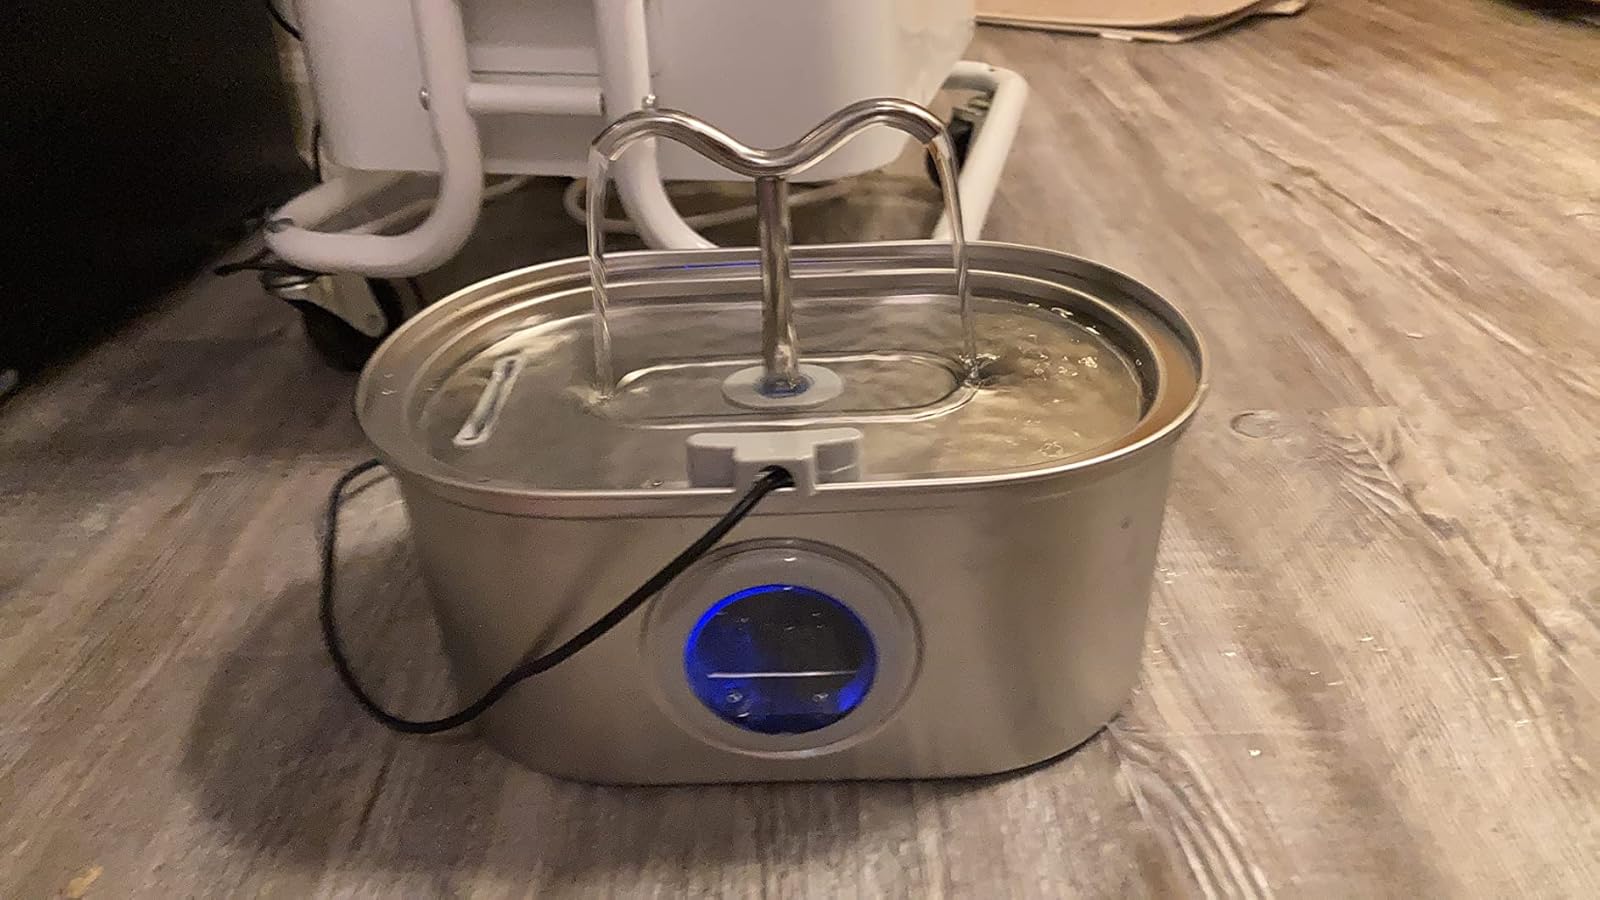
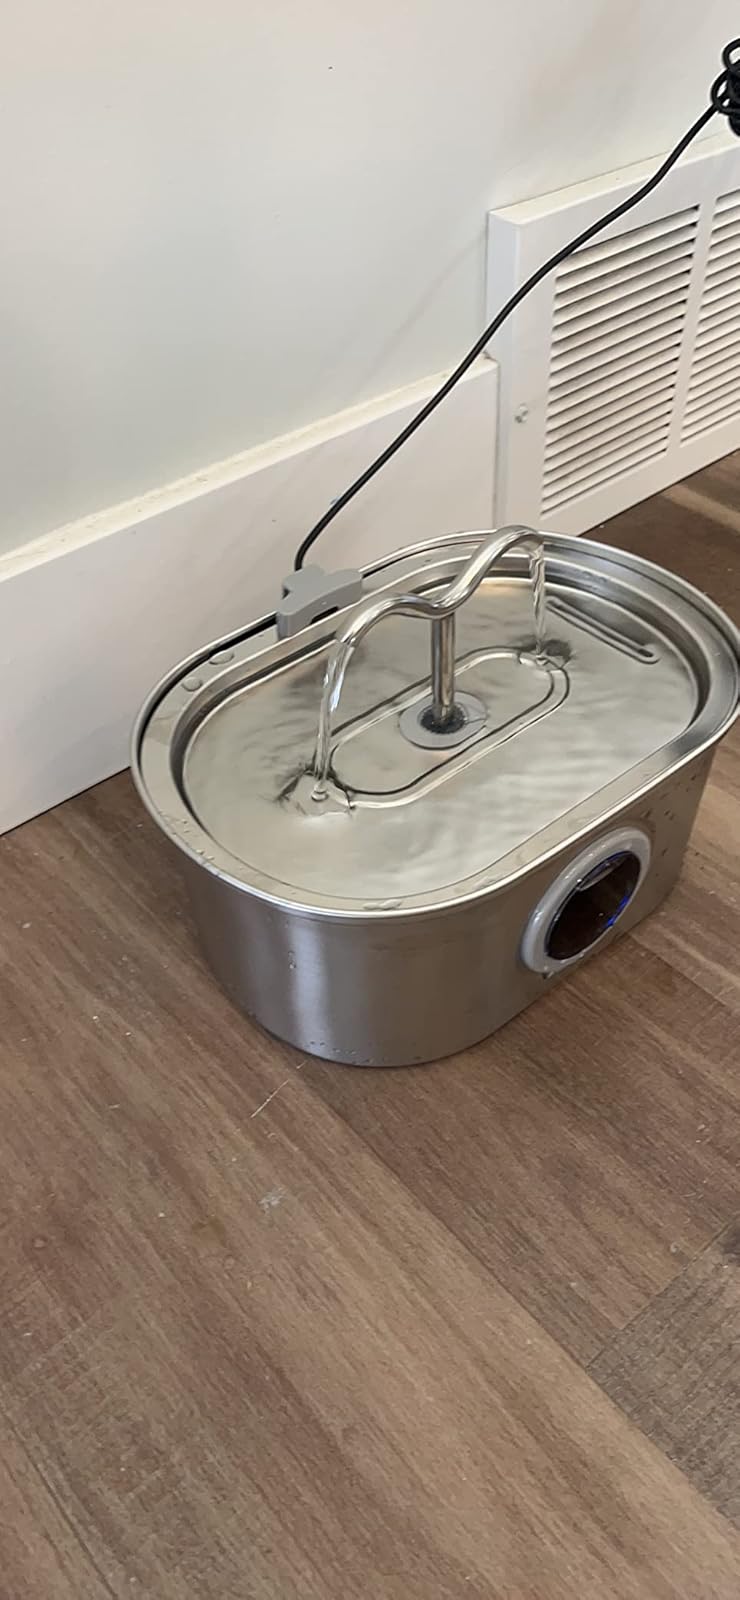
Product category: items_bowl
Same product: yes